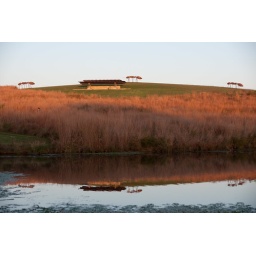
Dave Rogers' ants marching over the hill reflected in the lake at Powell Gardens. DSC00621